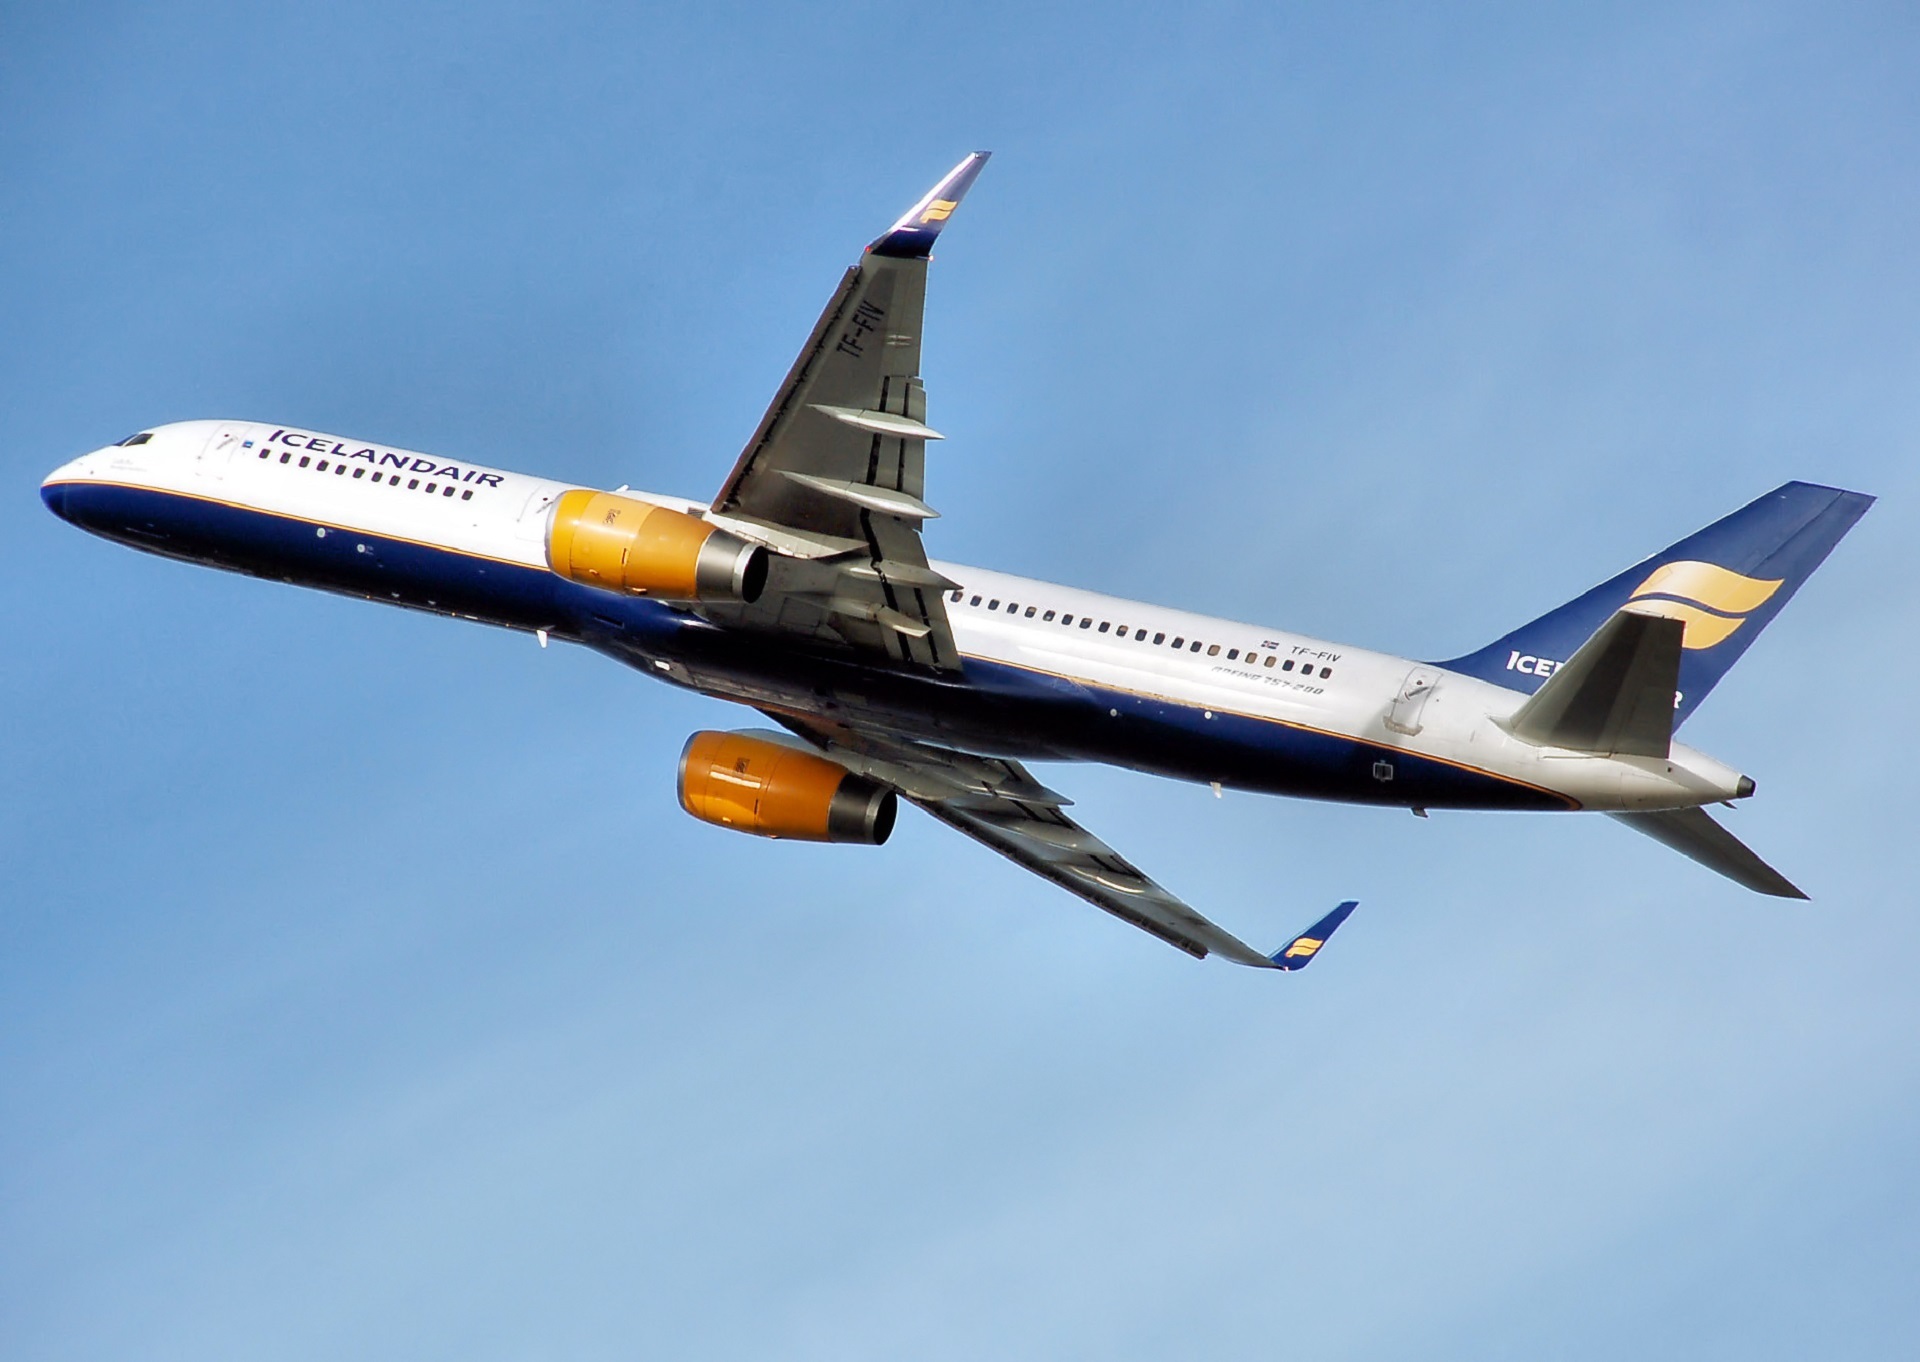
fly, airplane, aircraft, jet, vehicle, airline, aviation, flight, passengers, airliner, commercial, airbus, boeing, takeoff, jet aircraft, airbus a330, boeing 777, boeing 767, air travel, boeing 737, boeing 757, atmosphere of earth, wide body aircraft, narrow body aircraft, airbus a320 family, icelandair airlines